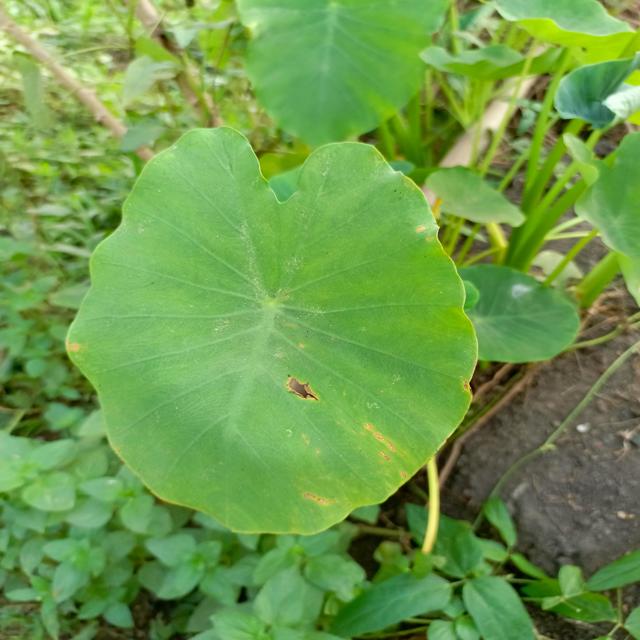
Label: Early_Blight